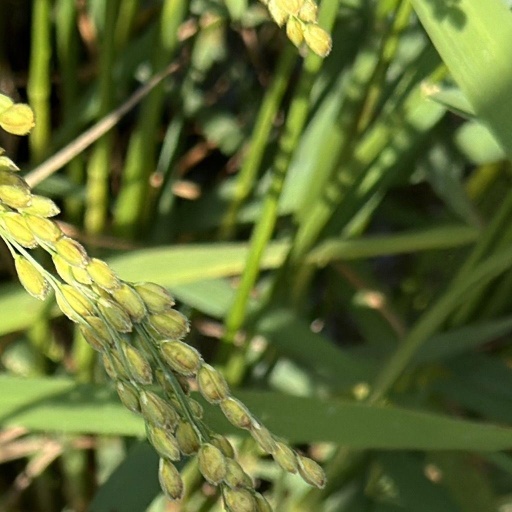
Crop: rice